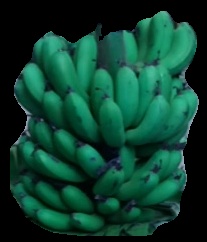
Variety: pachbale
Grade: grade2